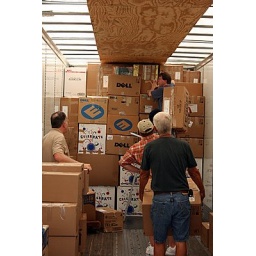
Lots of cooks in the box stacking kitchen